1940s in jazz

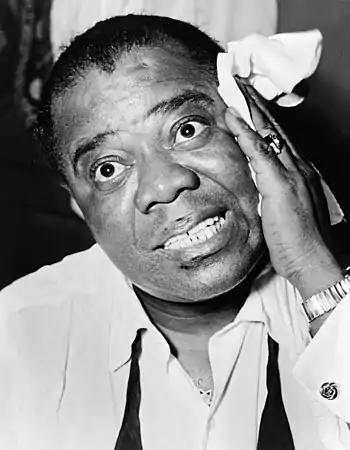
Louis Armstrong

In the late 1940s there was a revival of "Dixieland" music, harkening back to the original contrapuntal New Orleans style. This was driven in large part by record company reissues of early jazz classics by the Oliver, Morton, and Armstrong bands of the 1930s. There were two populations of musicians involved in the revival. One group consisted of players who had begun their careers playing in the traditional style, and were either returning to it, or continuing what they had been playing all along, such as Bob Crosby's Bobcats, Max Kaminsky, Eddie Condon, and Wild Bill Davison. Most of this group were originally Midwesterners, although there were a small number of New Orleans musicians involved. The second population of revivalists consisted of young musicians such as the Lu Watters band. By the late 1940s, Louis Armstrong's Allstars band became a leading ensemble. Through the 1950s and 1960s, Dixieland was one of the most commercially popular jazz styles in the US, Europe, and Japan, although critics paid little attention to it.